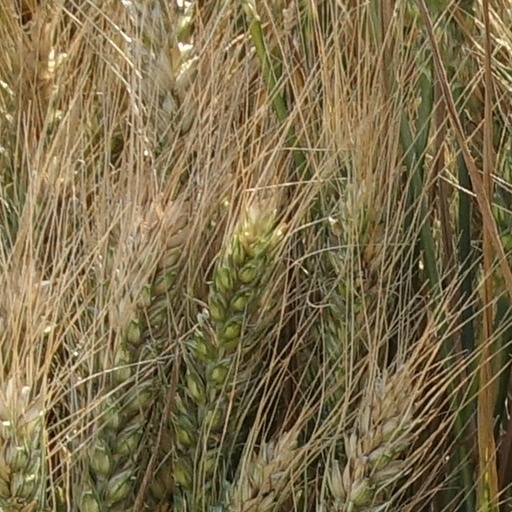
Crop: wheat